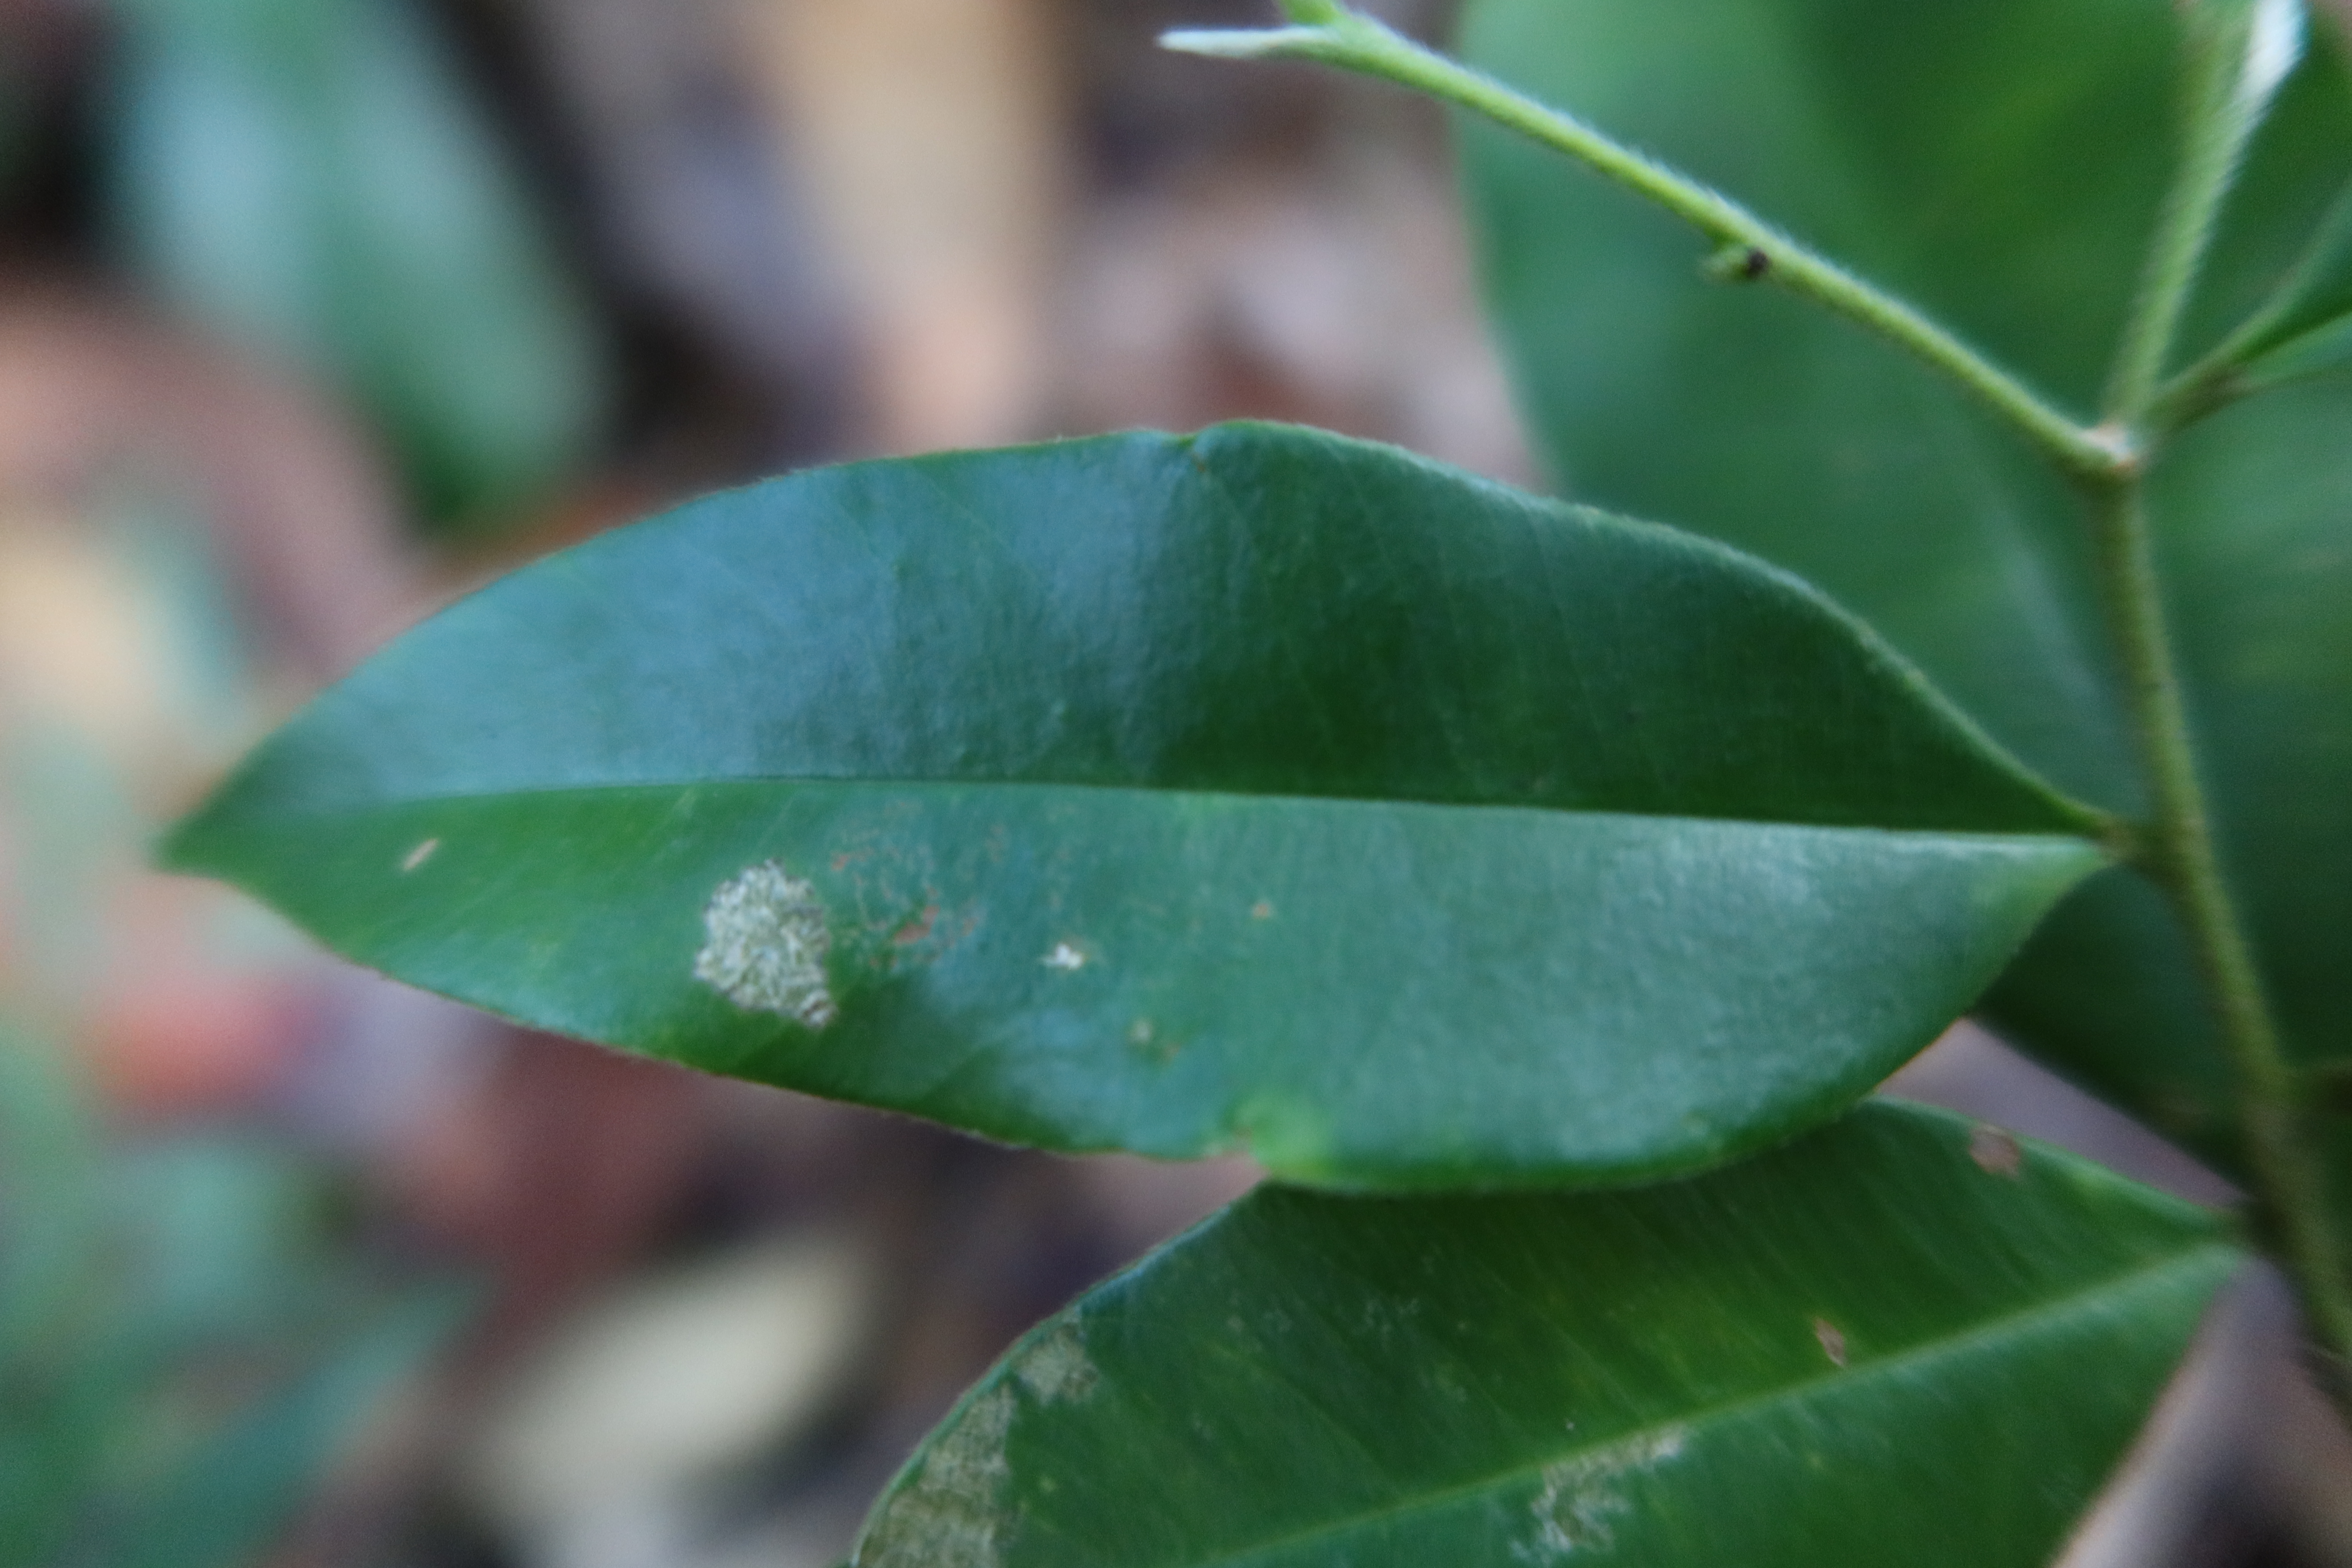
Label: Mealy bugs